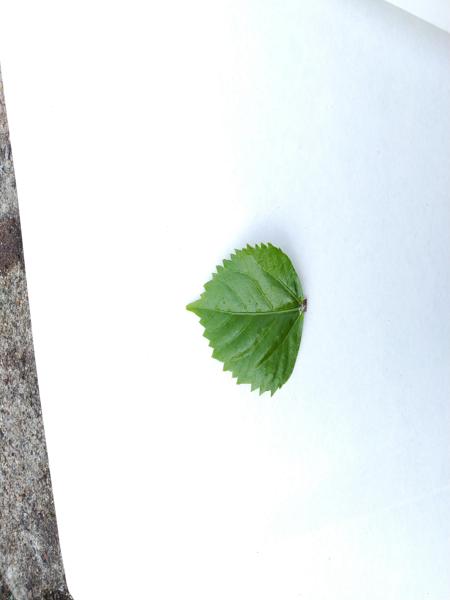
Plant: Hibiscus